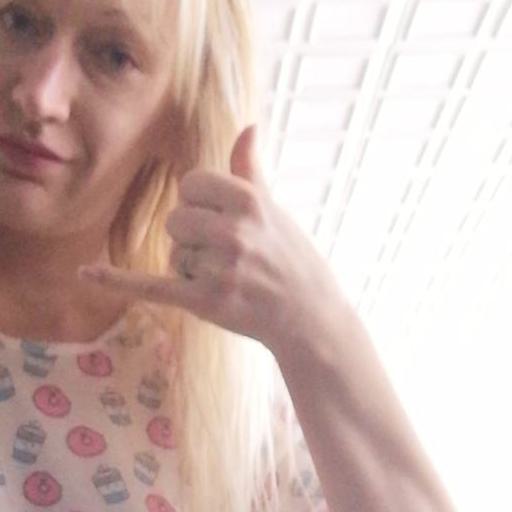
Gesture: call